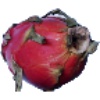
Label: red_pitahaya